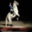
Label: horse